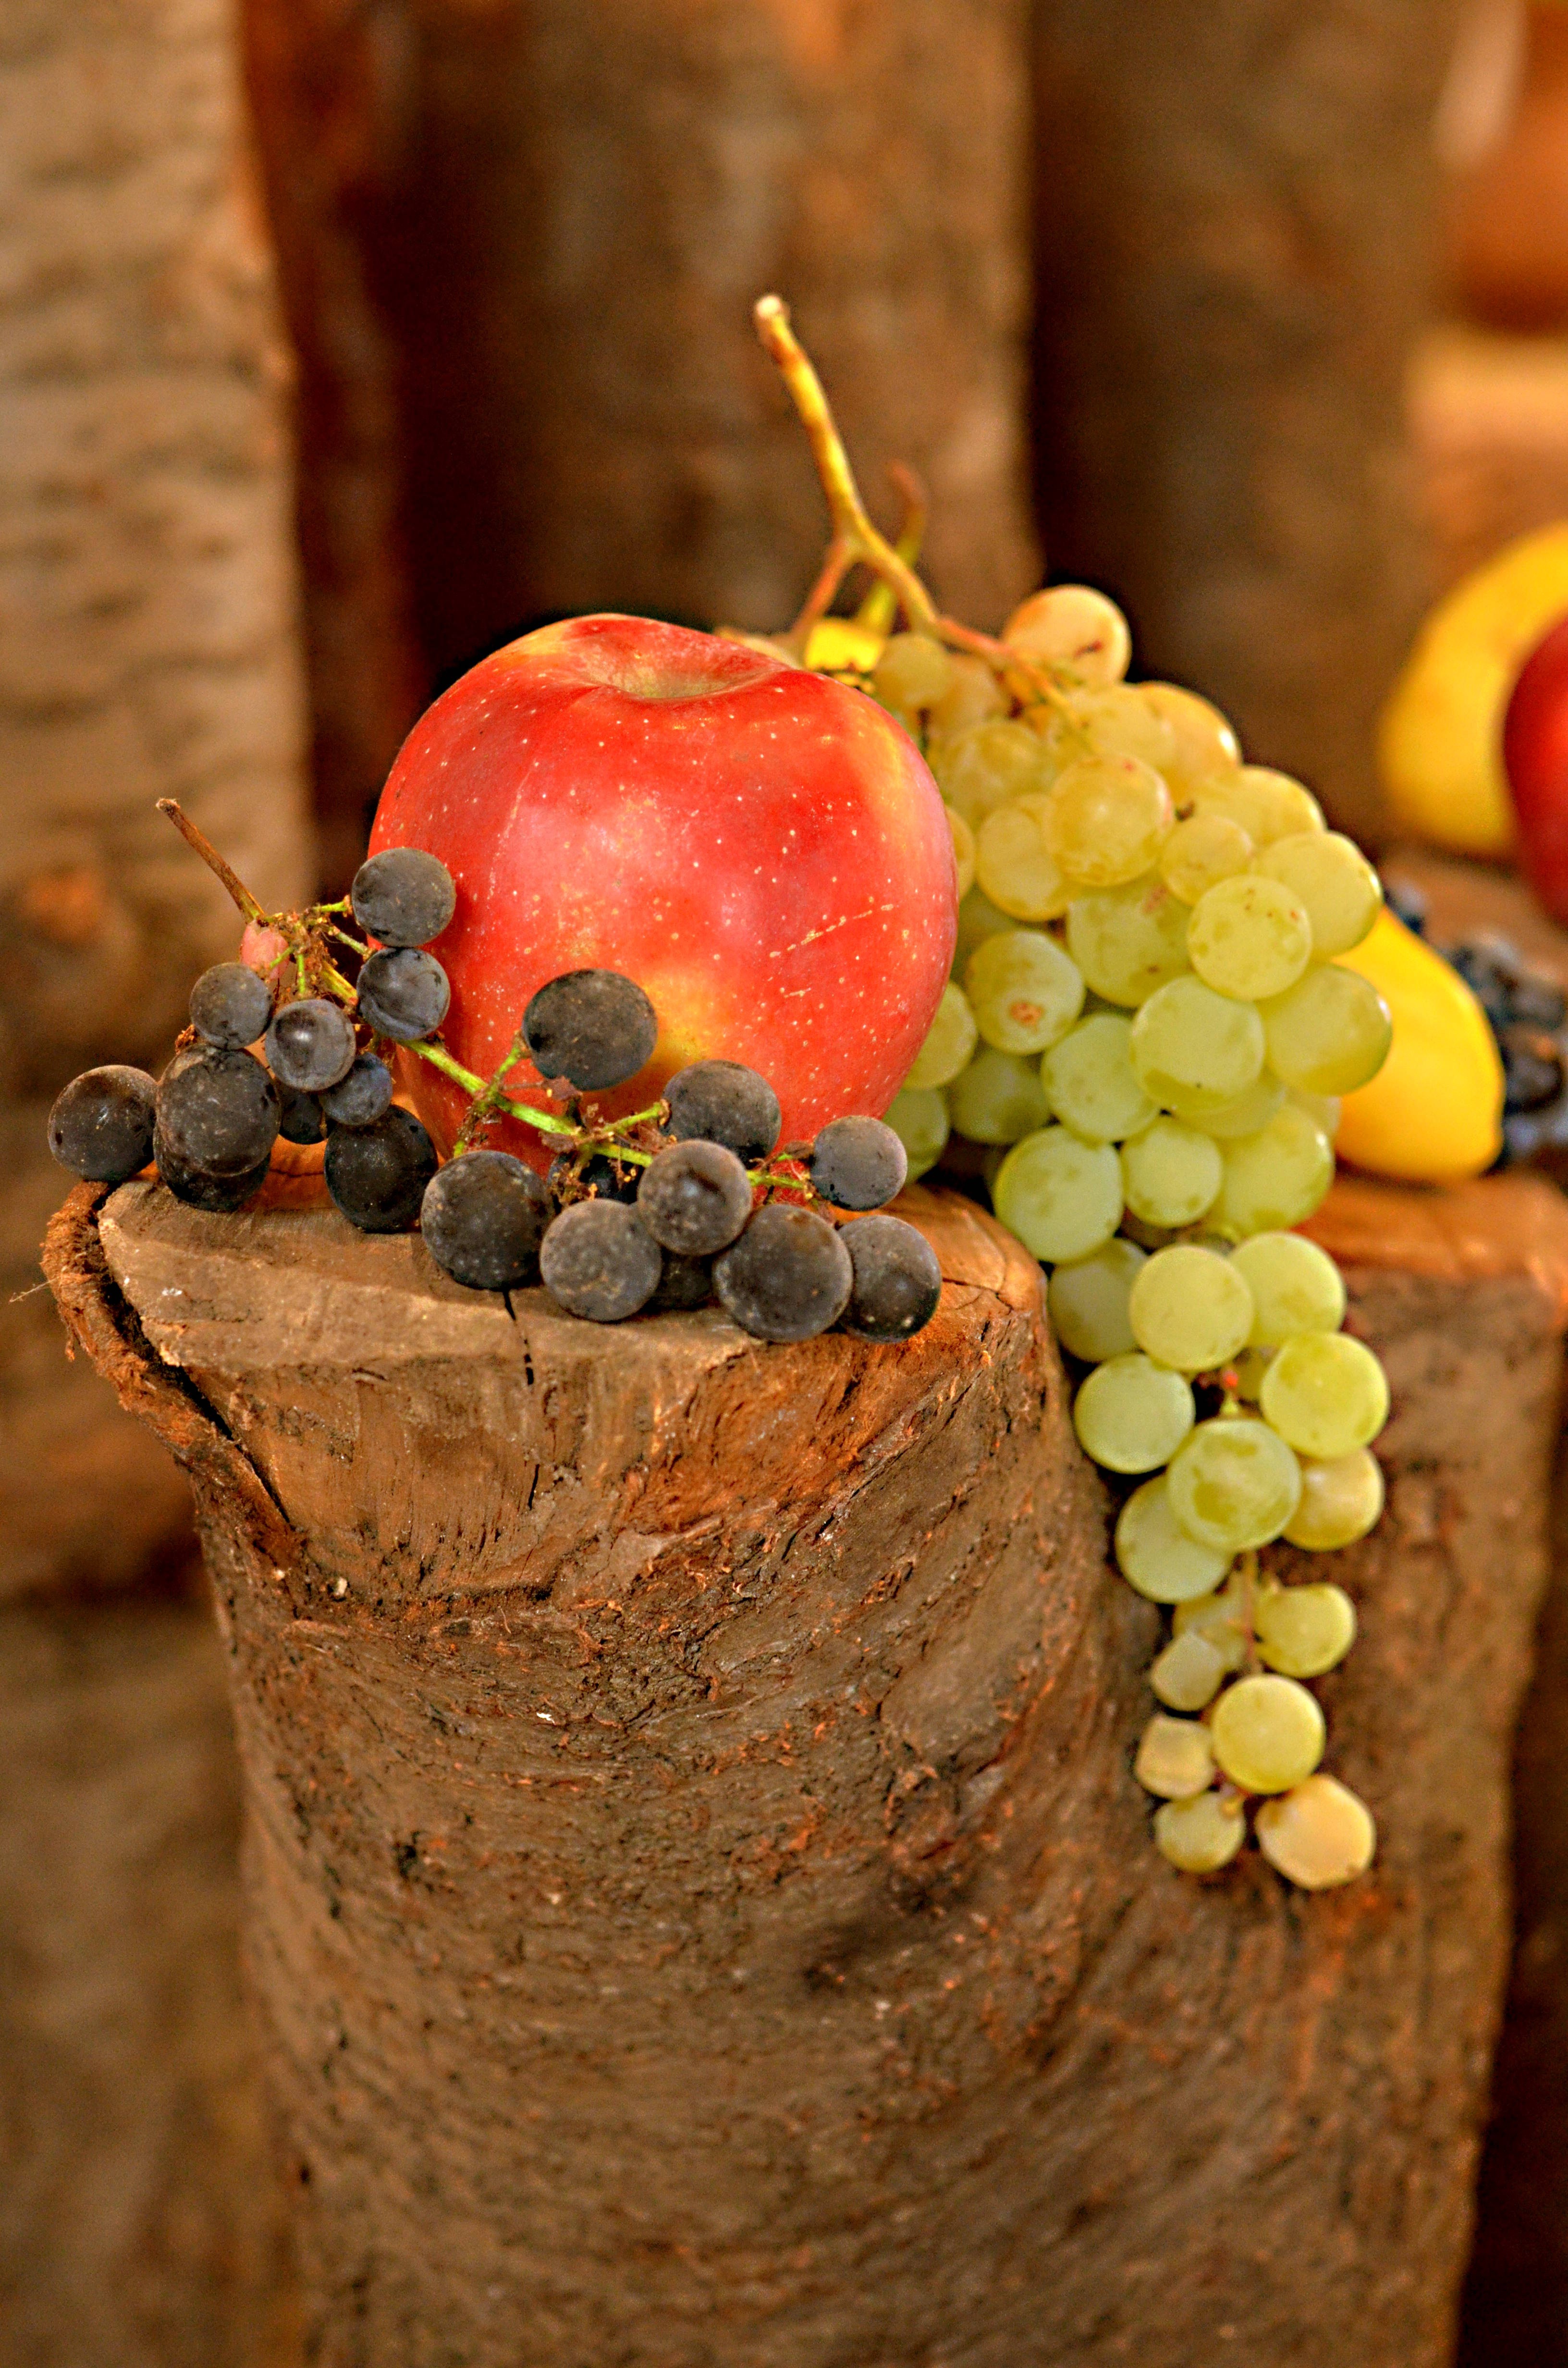
plant, fruit, flower, food, red, produce, crop, autumn, health, close up, blessing, macro photography, flowering plant, land plant